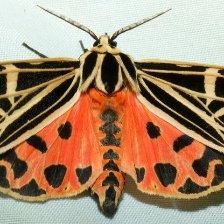
Species: BANDED TIGER MOTH